Corinne Barker

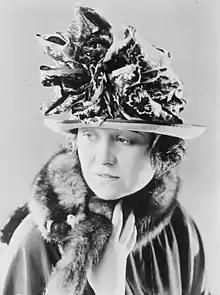
Barker, 1921

Corinne Barker (née Riely; June 5, 1890 – August 6, 1928) was an American actress and costume designer who came to prominence during the silent era, specifically for her roles in several Vitagraph films. She also appeared in several Broadway productions as well as two films with Marion Davies: "The Restless Sex" (1920) and "Enchantment" (1921).